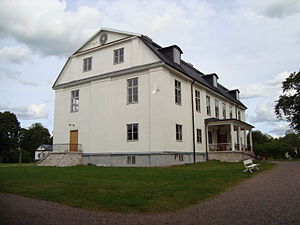
Stjärnsund
Stjärnsunds palæ.
Stjärnsund er en by i Hedemora kommun i Dalarnas län i Sverige. I 2010 var indbyggertallet 161.